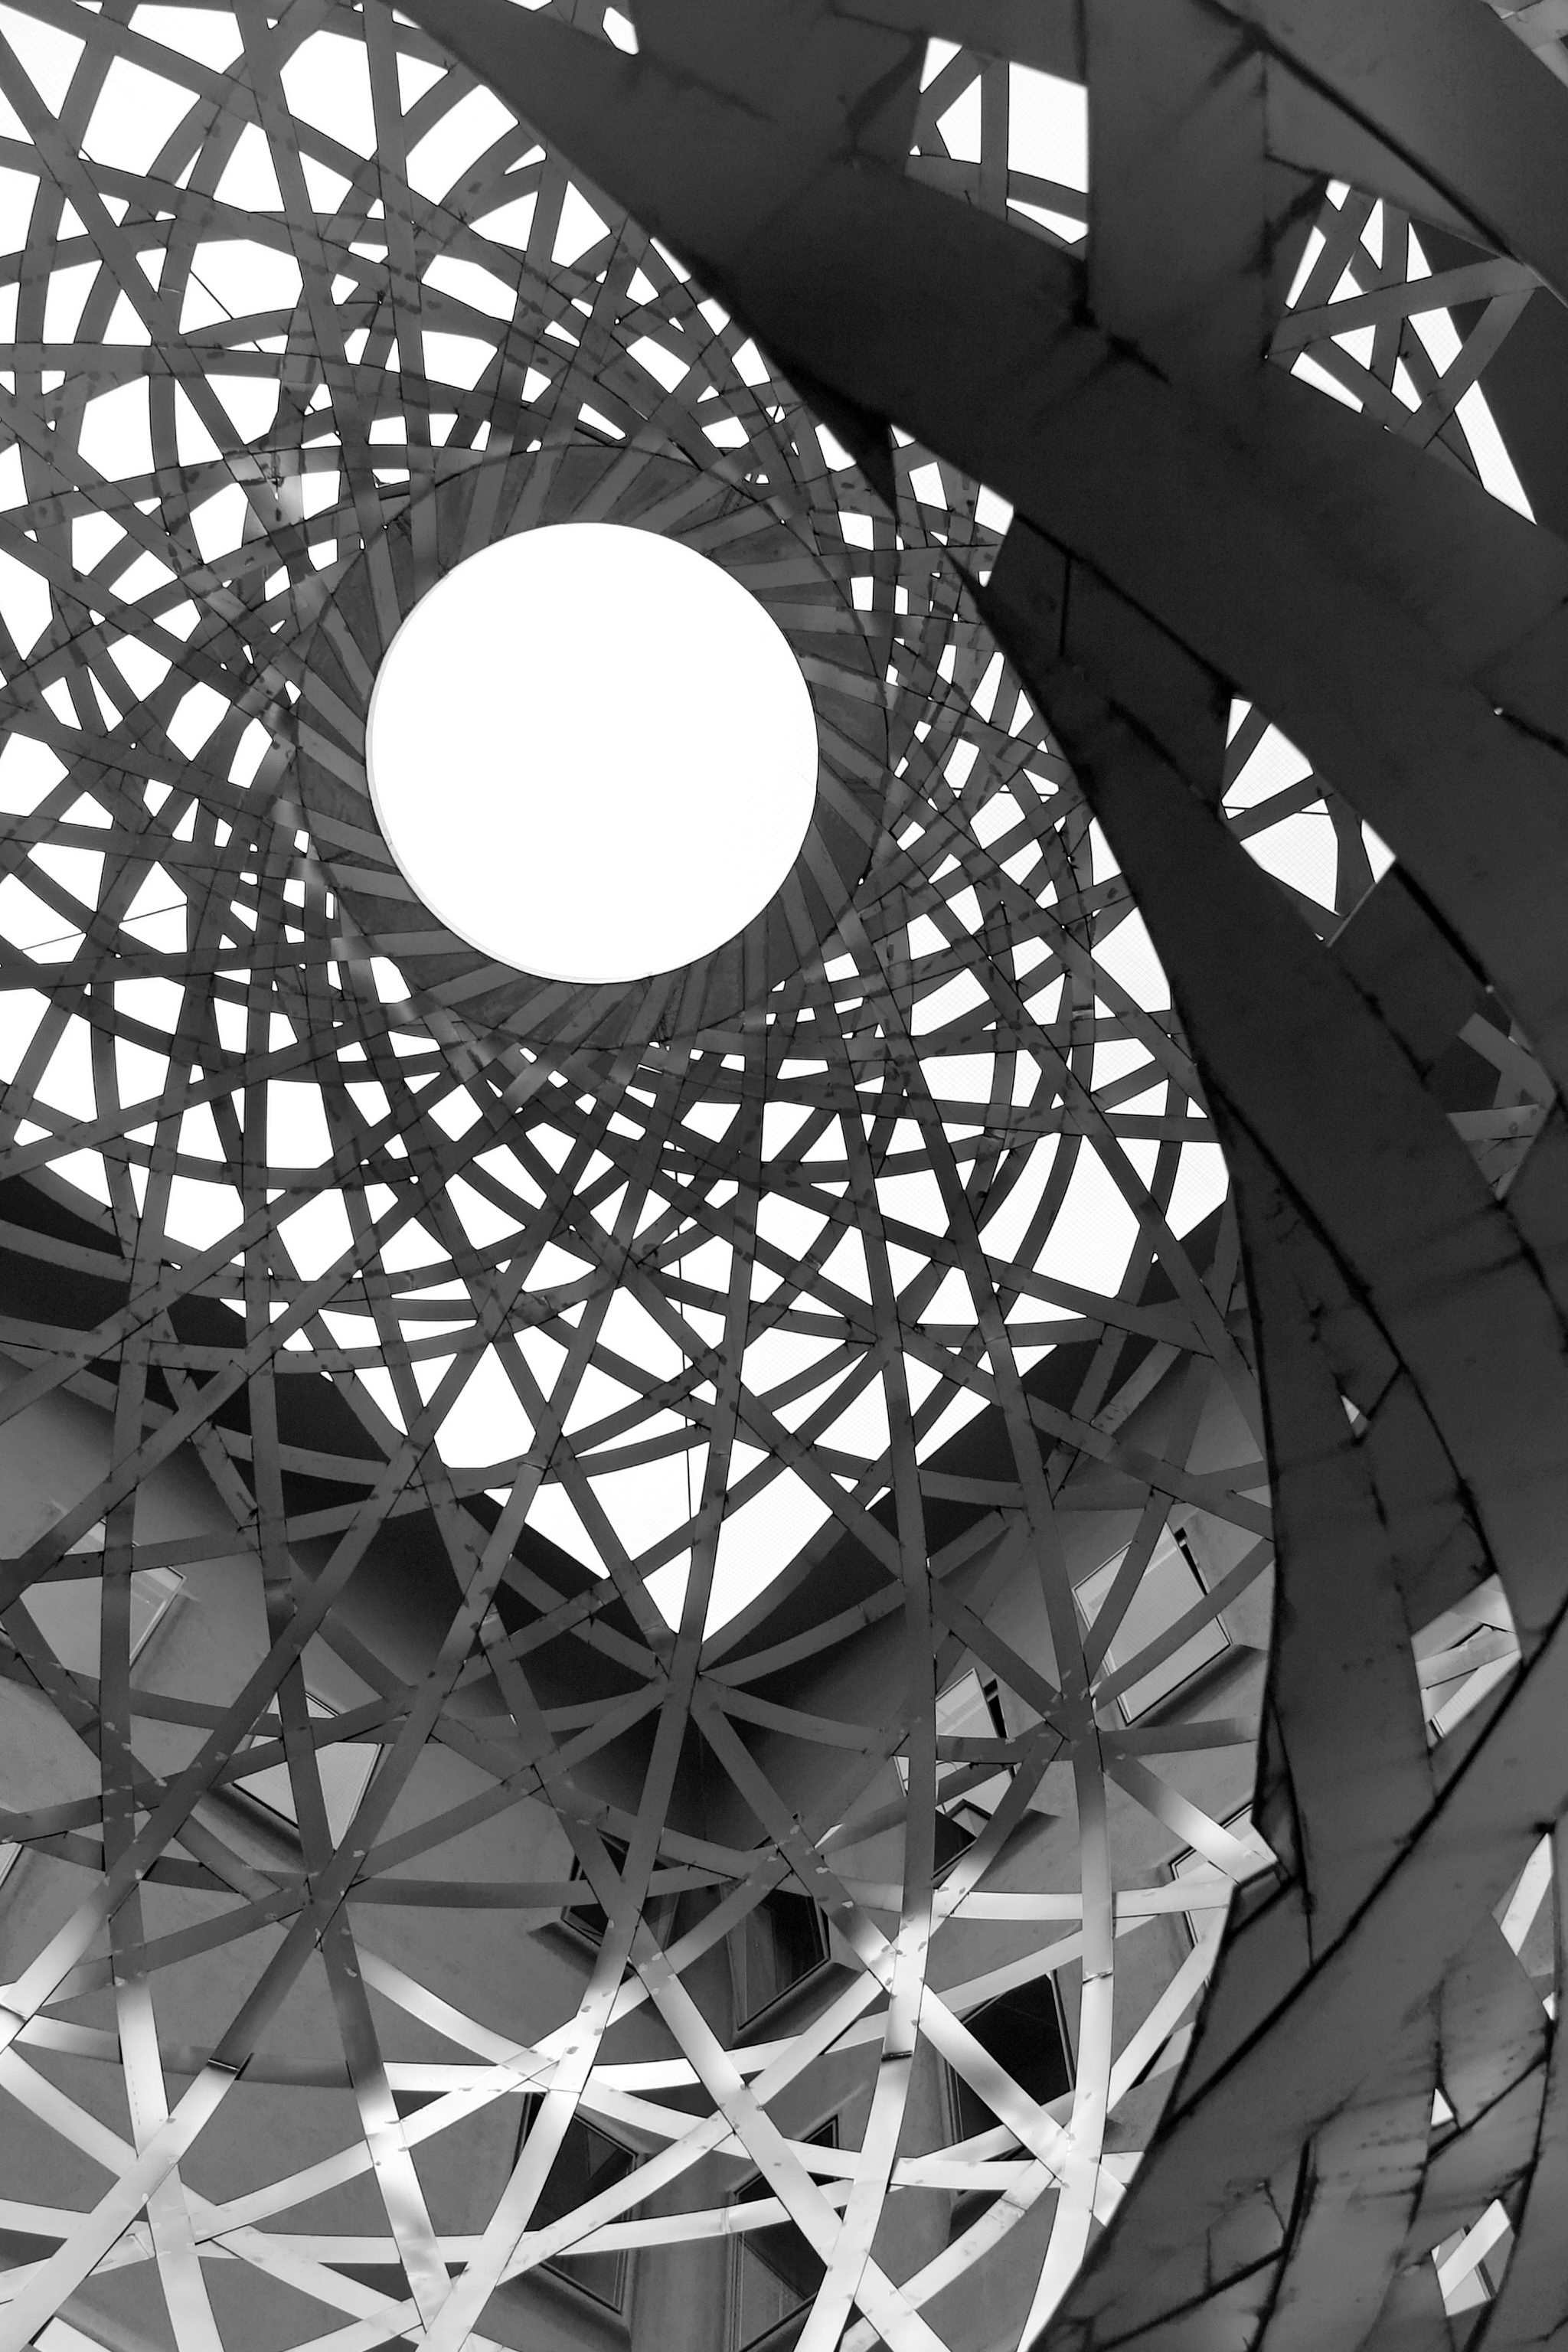
black and white, architecture, white, wheel, spiral, pattern, line, metal, black, monochrome, tire, circle, artwork, sculpture, design, symmetry, ball, dome, shape, munich, metal art, bicycle wheel, monochrome photography, metal ball, automotive tire